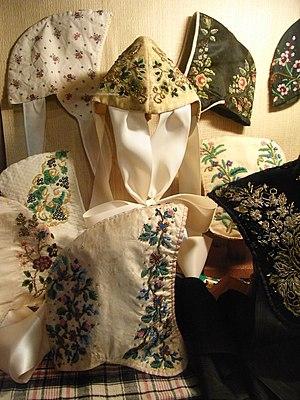
Le diairi est la coiffe féminine spécifique du costume du Pays de Montbéliard.
En France, on nomme costume traditionnel ou costume régional l'ensemble des vêtements portés dans les différentes provinces ou régions françaises.